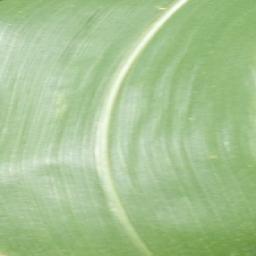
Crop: corn
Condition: (maize)_healthy